Clarence Stein

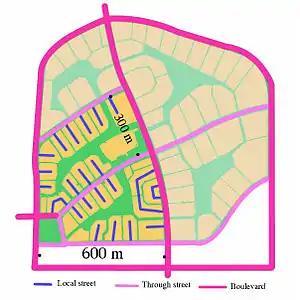
A diagram showing the street network structure of Radburn and its nested hierarchy. Separate pedestrian paths run through the green spaces between the culs-de-sac and through the central green spine (the shaded area was not built)

Construction for Sunnyside started April 1, 1924, two months after it was purchased from Pennsylvania Railroad. Because of the high costs of urban land, many neighborhoods were congested and run down, making it unhealthy and an unenjoyable place to live in. Sunnyside was different; the land was not being used by the railroad company so it was cheap. Stein had a very important job with Sunnyside. He was responsible not only for developing a more generally affordable neighborhood, but also making it a healthy and enjoyable place to live. He designed more natural green space with much light, resulting in a serene living environment. In between all the apartment buildings there was a central public open space, such as a play ground or mini park. The park was then surrounded by individual private gardens that went to the ground level of the apartments. Gardens were also placed on the front of the apartment buildings between the road and the building. This helped break up the long lines of houses and also created an appealing mood. Stein needed as much space as possible to incorporate gardens and open areas. Because of this, he had to place the garages by themselves separate from the apartment buildings. The ending outcome of Sunnyside was very successful.